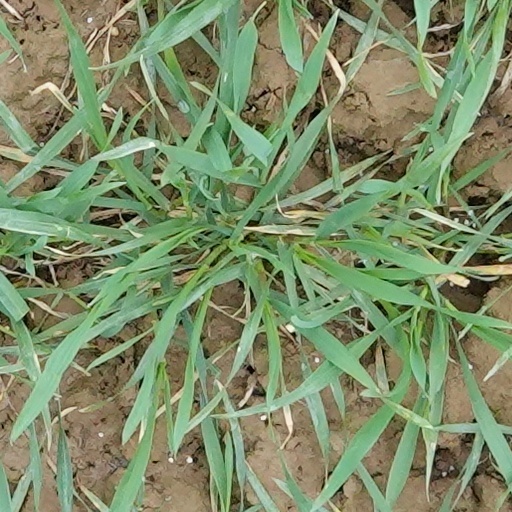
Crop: wheat